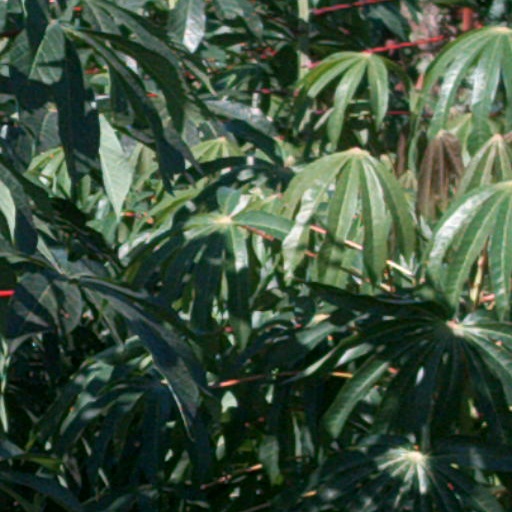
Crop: cassava